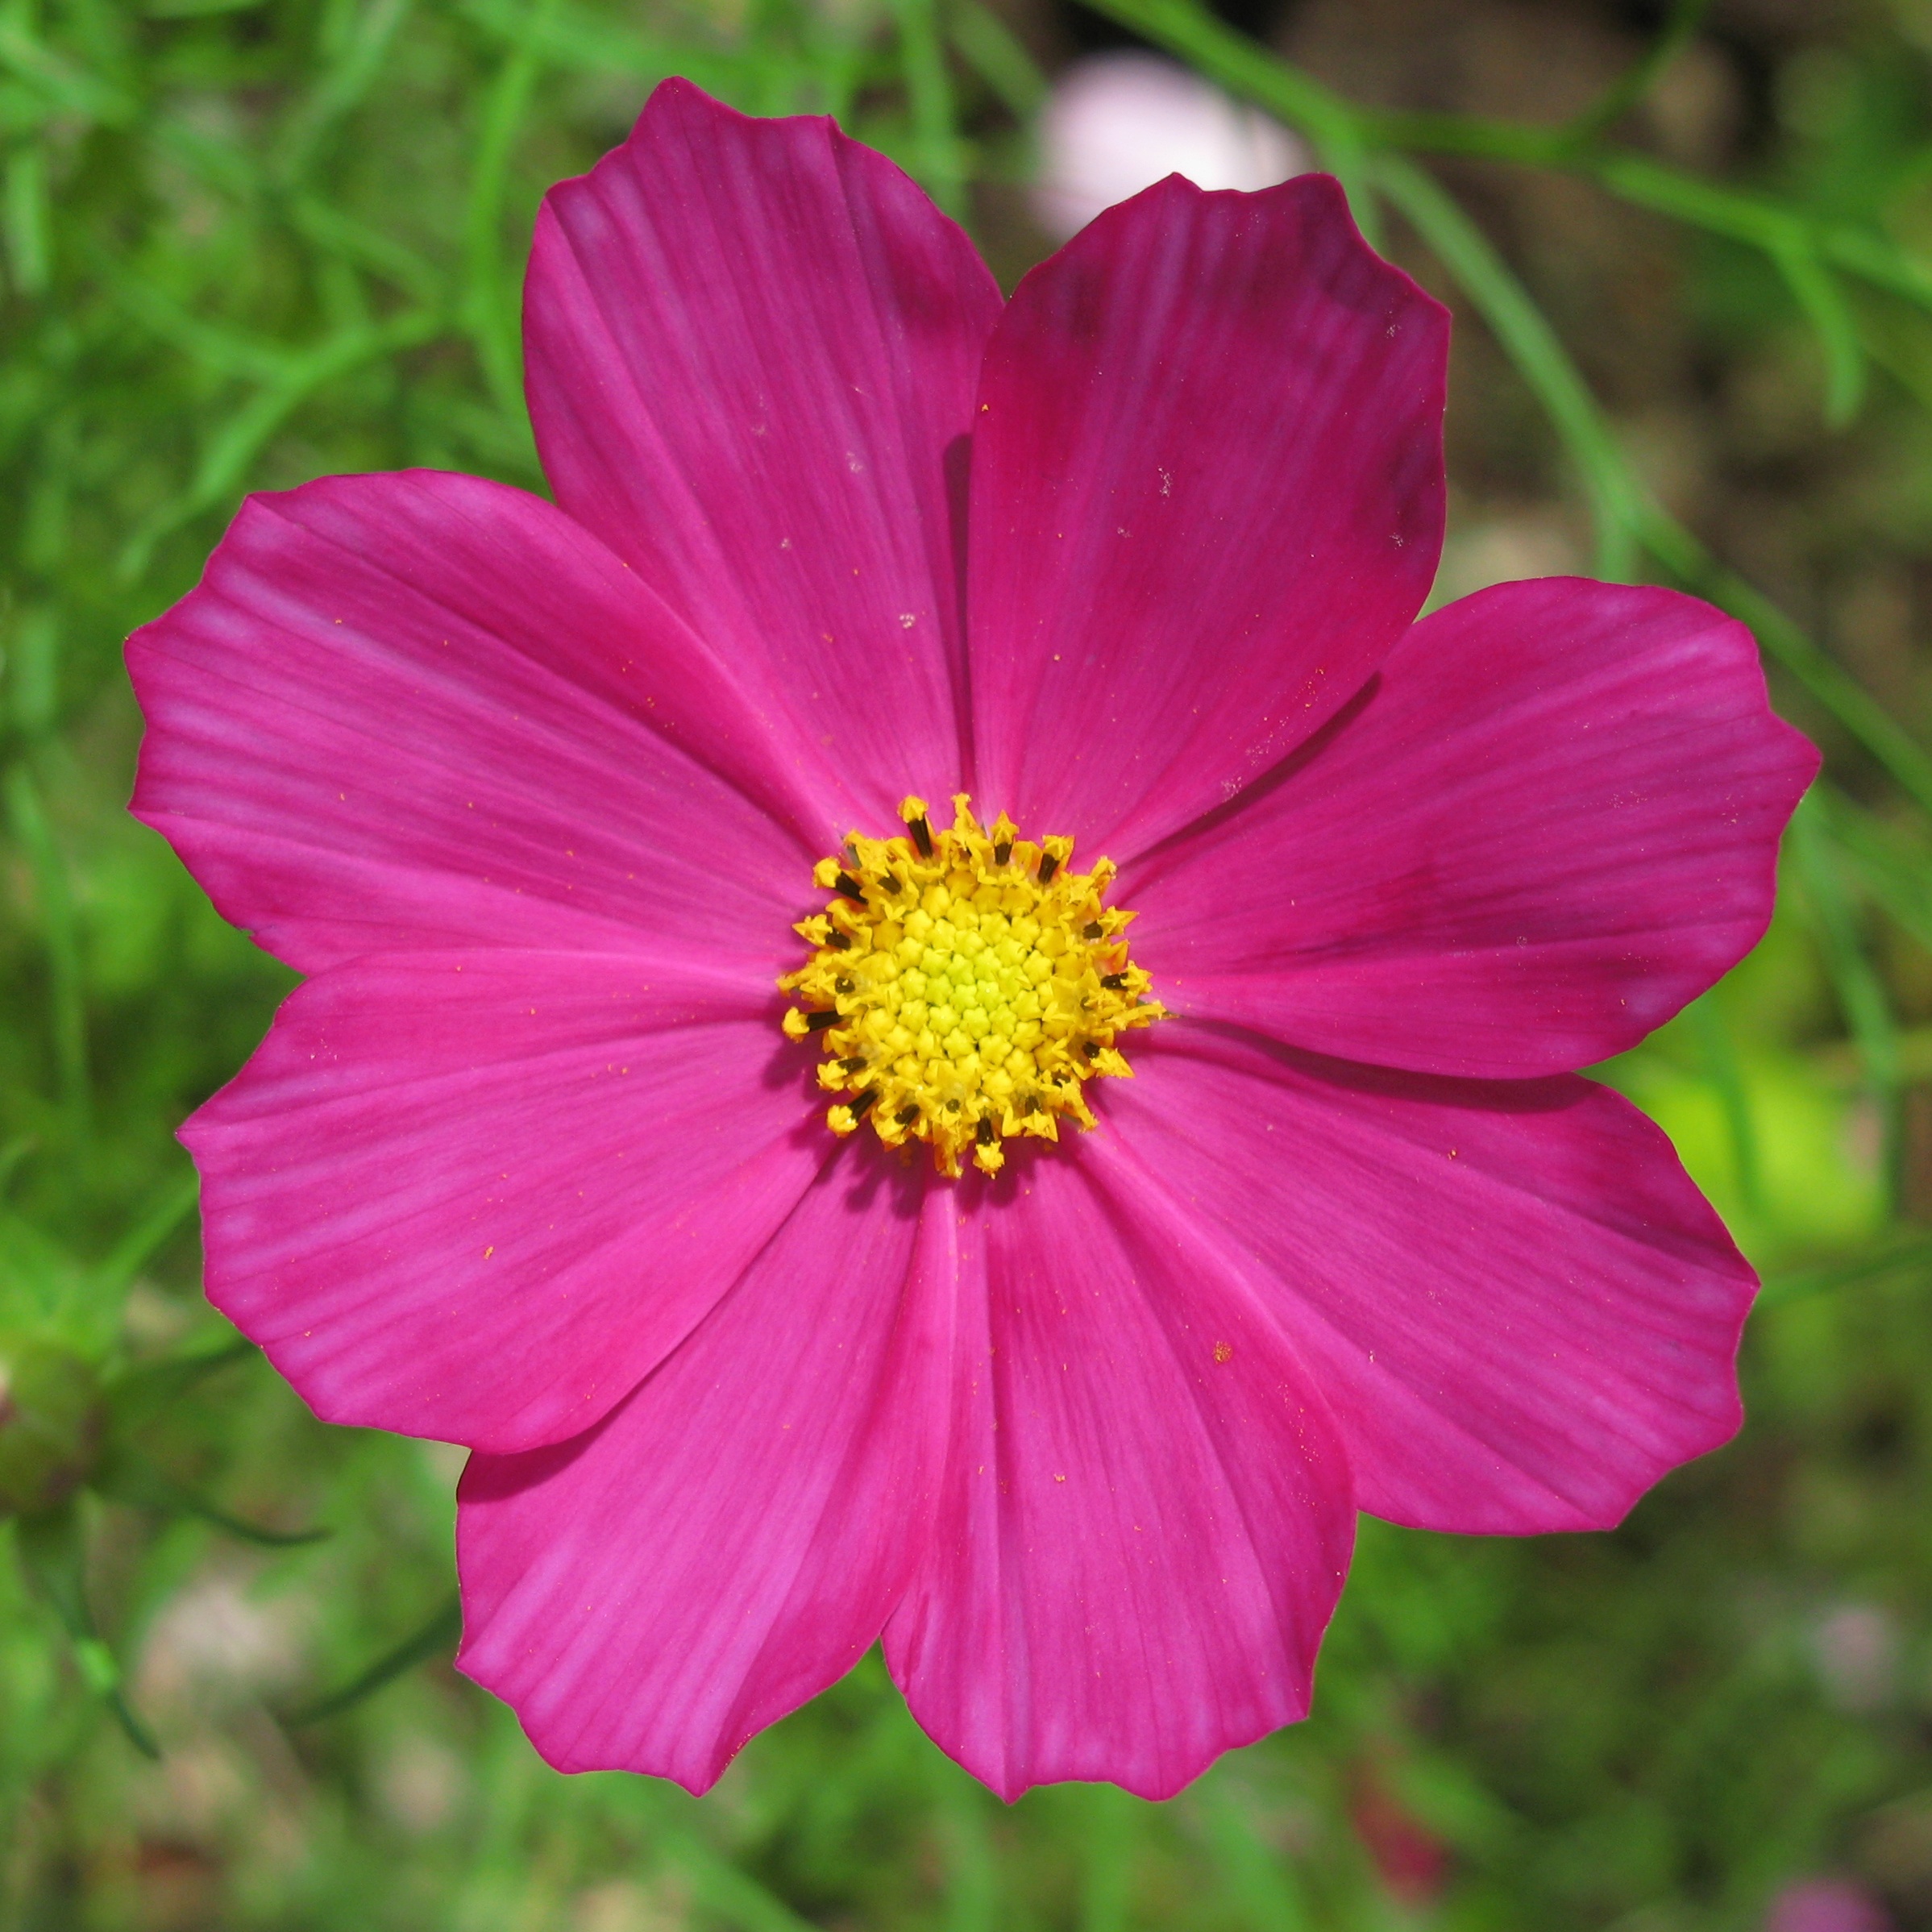
plant, cosmos, flower, petal, high, botany, pink, flora, wildflower, hires, flowerpicturesnolimits, hi, res, g7, macro photography, flowering plant, daisy family, annual plant, plant stem, land plant, garden cosmos